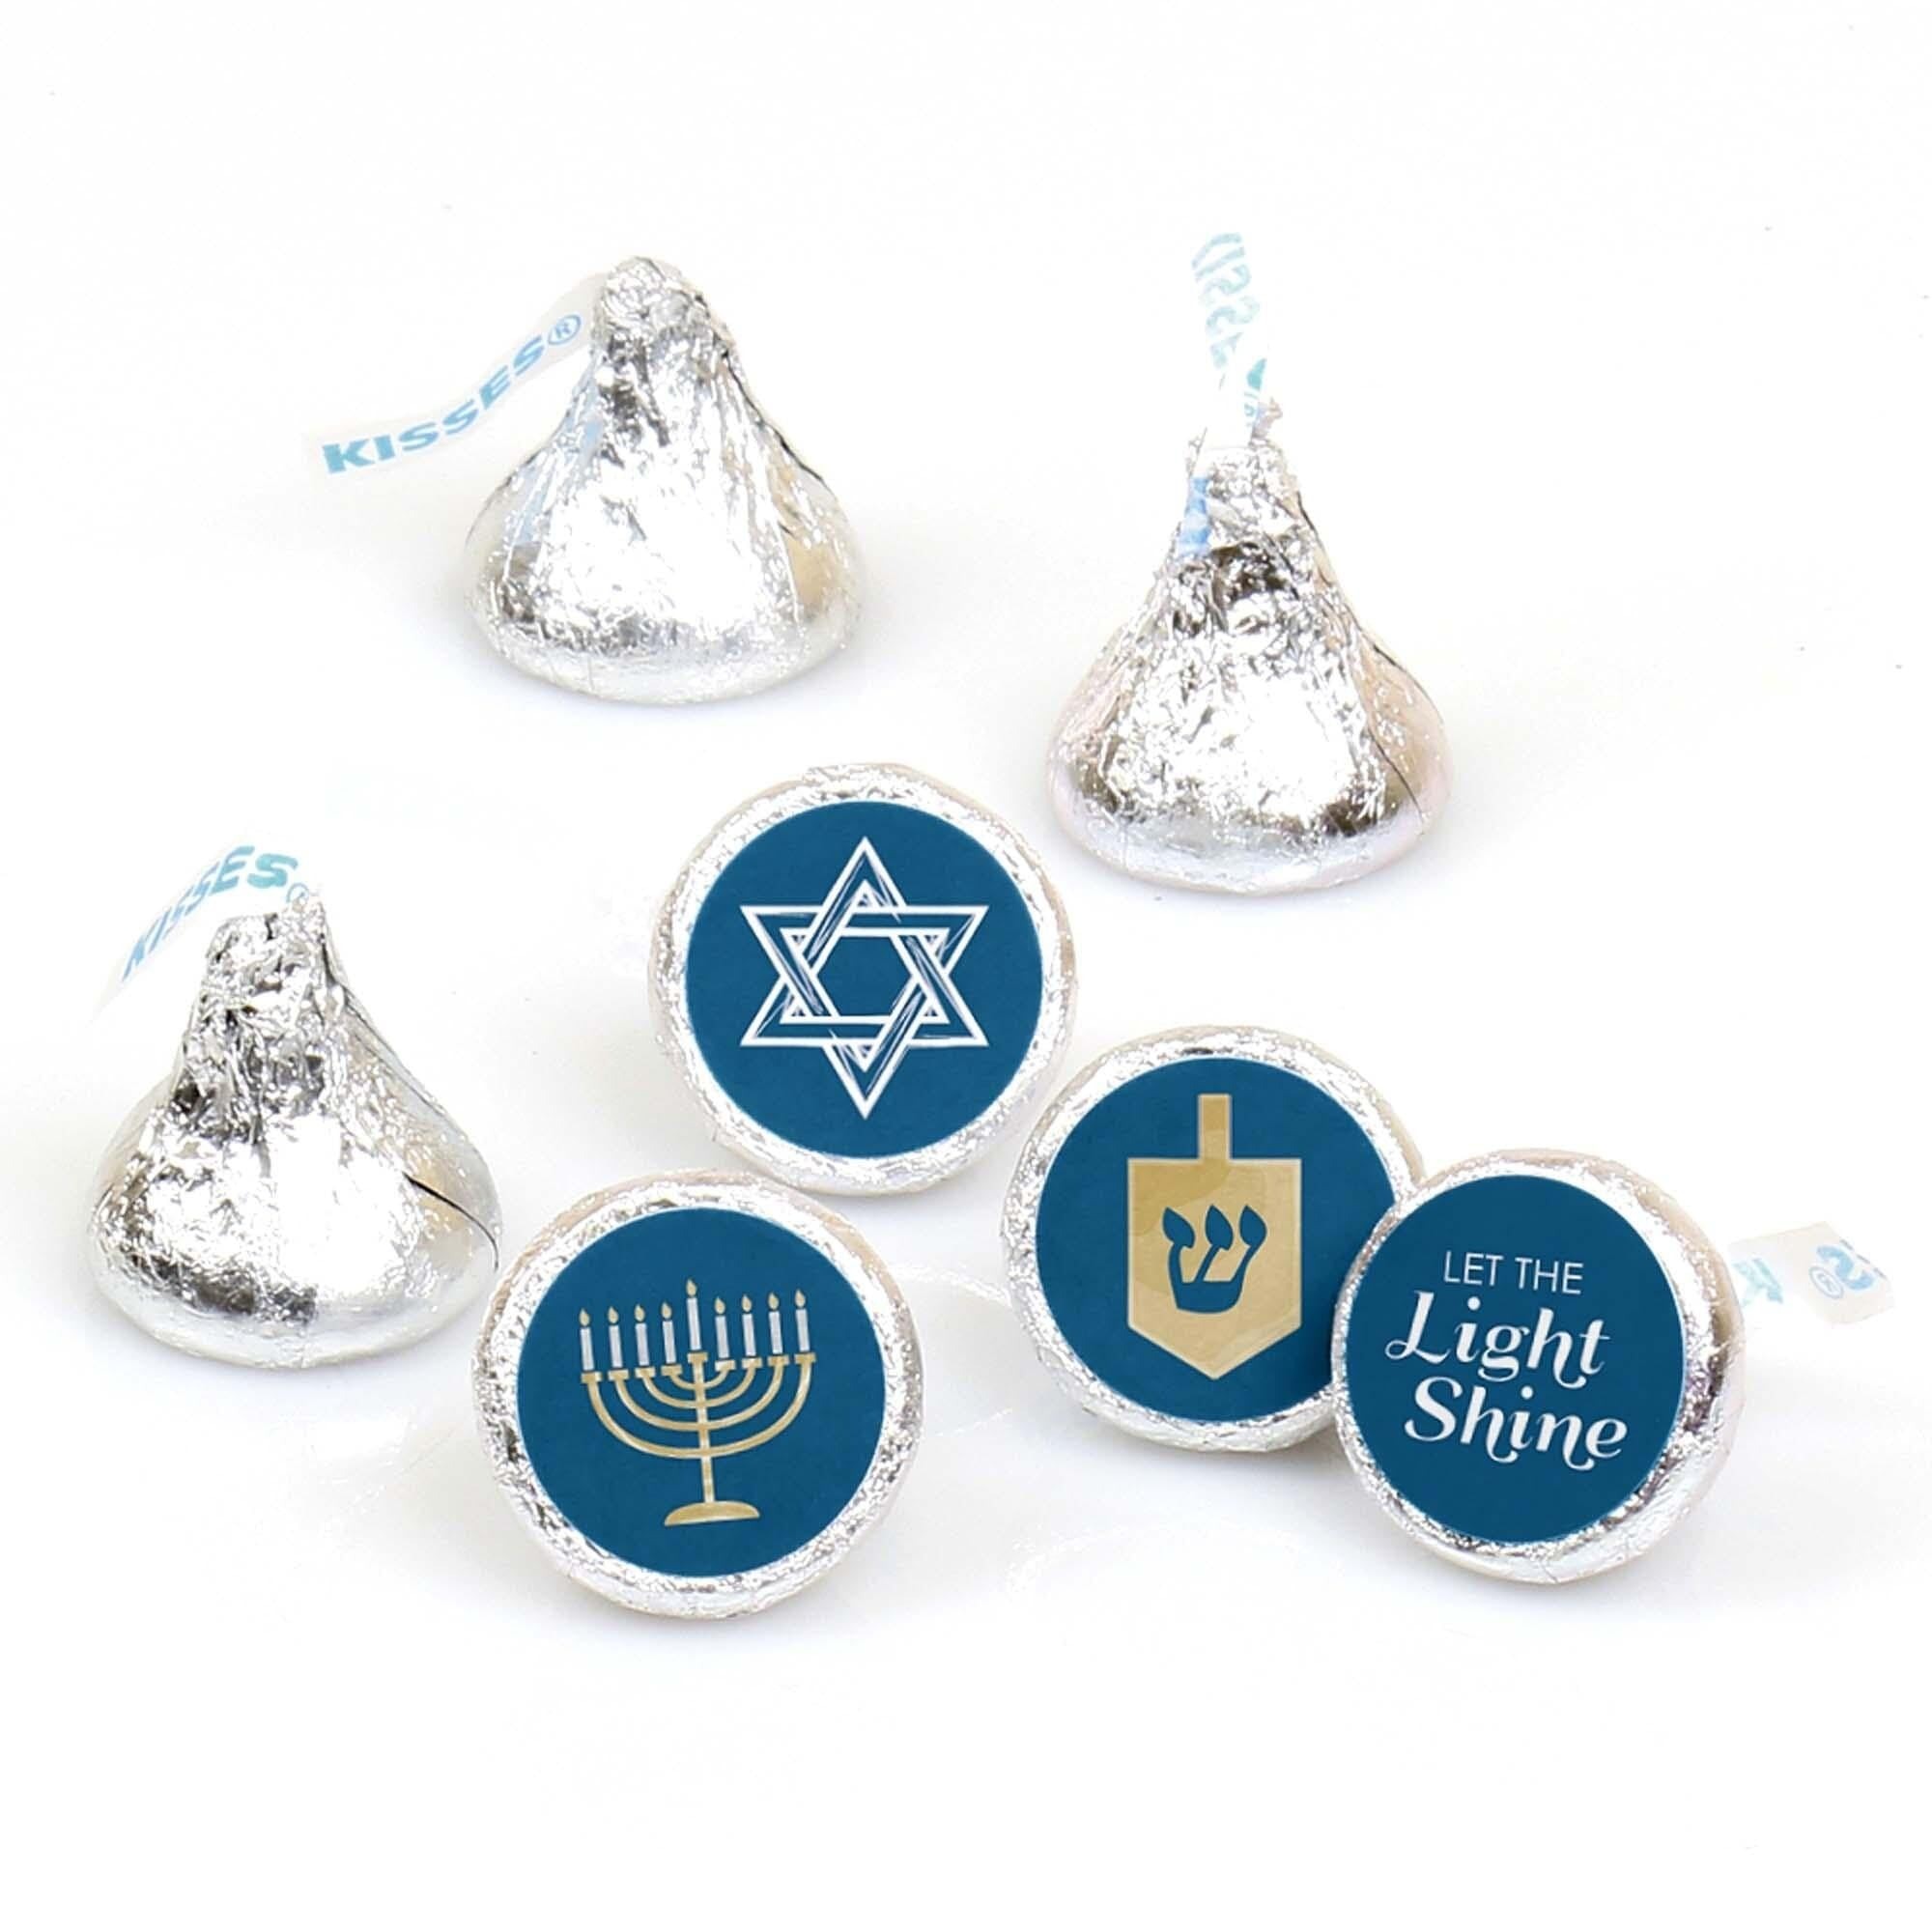
Item Name: Big Dot of Happiness Happy Hanukkah - Chanukah Party Round Candy Sticker Favors - Labels Fit Chocolate Candy (1 Sheet of 108)
Bullet Point 1: Happy Hanukkah Small Round Candy Sticker Favors includes 1 sheet of 108 stickers - perfect for styling your Chanukah Party favors. Measuring to .75 in, these round candy labels will fit a variety of small candies with a flat, round bottom like wrapped chocolate or peppermints. Candy is not included.
Bullet Point 2: Tiny Surprise: Mini yet ornate, the Happy Hanukkah candy stickers make excellent little accents on all your bite-size treats. Scatter the decorated goodies along your dessert table, package them in small gift bags as Hanukkah party favors, or display them in a pretty bowl for your candy buffet. These adorable Hanukkah stickers are the perfect touch to your special Chanukah Holiday Party.
Bullet Point 3: Quick and Easy: An effortless way to decorate, the Chanukah round candy sticker favors require minimal assembly. Simply peel and stick onto the flat side of any round candy or packaged treats. You can even add them on the tops of your beverage bottles, party favor bags, or on stationery.
Bullet Point 4: Premium Hanukkah Party Supplies: Round Hanukkah candy labels are professionally printed on sticker paper with a photo-like shine. They are individually inspected and carefully packaged by hand. Simply attach each round candy sticker to your chosen candies.
Bullet Point 5: Printed in the USA: Happy Hanukkah Round Candy Sticker Favors are designed and manufactured at our Wisconsin facility using materials that are Made in the USA.
Product Description: The tiniest of details can make the biggest difference when it comes to planning your upcoming Chanukah Holiday Party. Add a subtle yet thoughtful detail when you use the Big Dot of Happiness Happy Hanukkah round candy stickers. Approximately .75 inches, these fun and delightful labels are just that special little something that elevates your occasion to a whole other level. With 4 different coordinating designs, these Chanukah menorah labels come with 108 stickers total that you can simply peel and stick onto the round, flat end of your favorite bite-sized treats like wrapped chocolates or mints. Scatter these decorated candies down your dessert table for your guests to grab or place them inside gift boxes to give away. Get creative and use the Happy Hanukkah round candy stickers on the top of beverage bottle caps or on your party invites. This set of blue and white menorah-themed round candy stickers will surely add a festive flair to your event and is the perfect final touch to your celebration.
Value: 1.0
Unit: Count

Price: 7.99